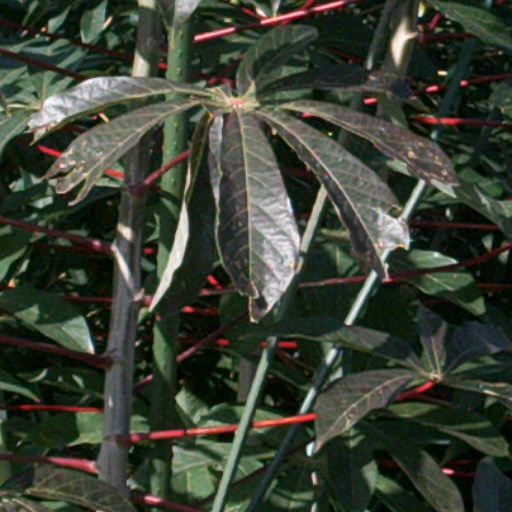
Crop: cassava